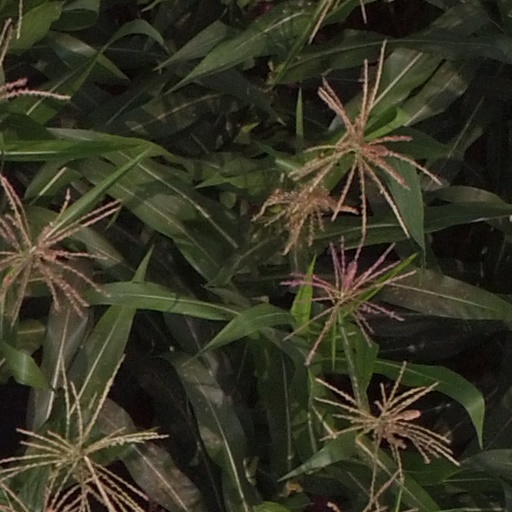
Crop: maize; corn